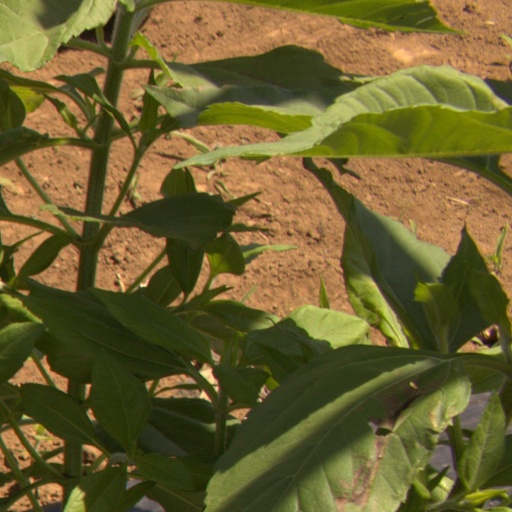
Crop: Jerusalem artichoke